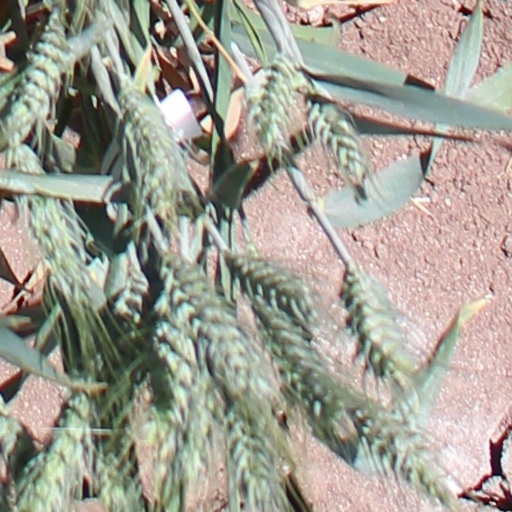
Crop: wheat